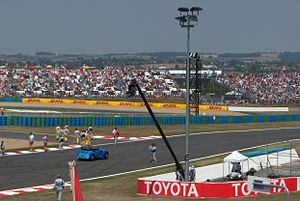
Kamerakran
Kamerakran i brug på Magny-Cours
Kamerakranen er den største og mest komplekse løsning til at lave kamerabevægelser i film. Udbuddet af kraner er mangfoldigt både i størrelse og teknologi og spænder over simple svingarme til store computerstyrede teleskop-kraner. Nogle er stationære, andre monteret på toppen af en skinnevogn.